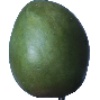
Label: Mango 1